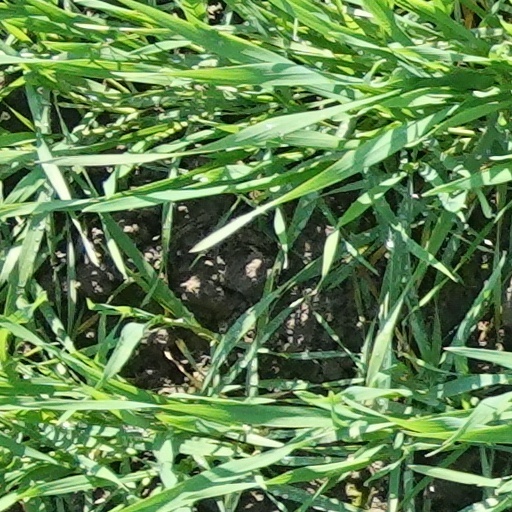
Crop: wheat